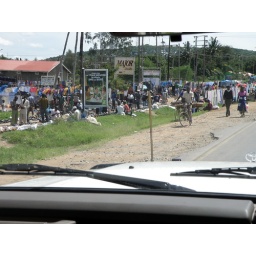
the shoe market in Mwanza